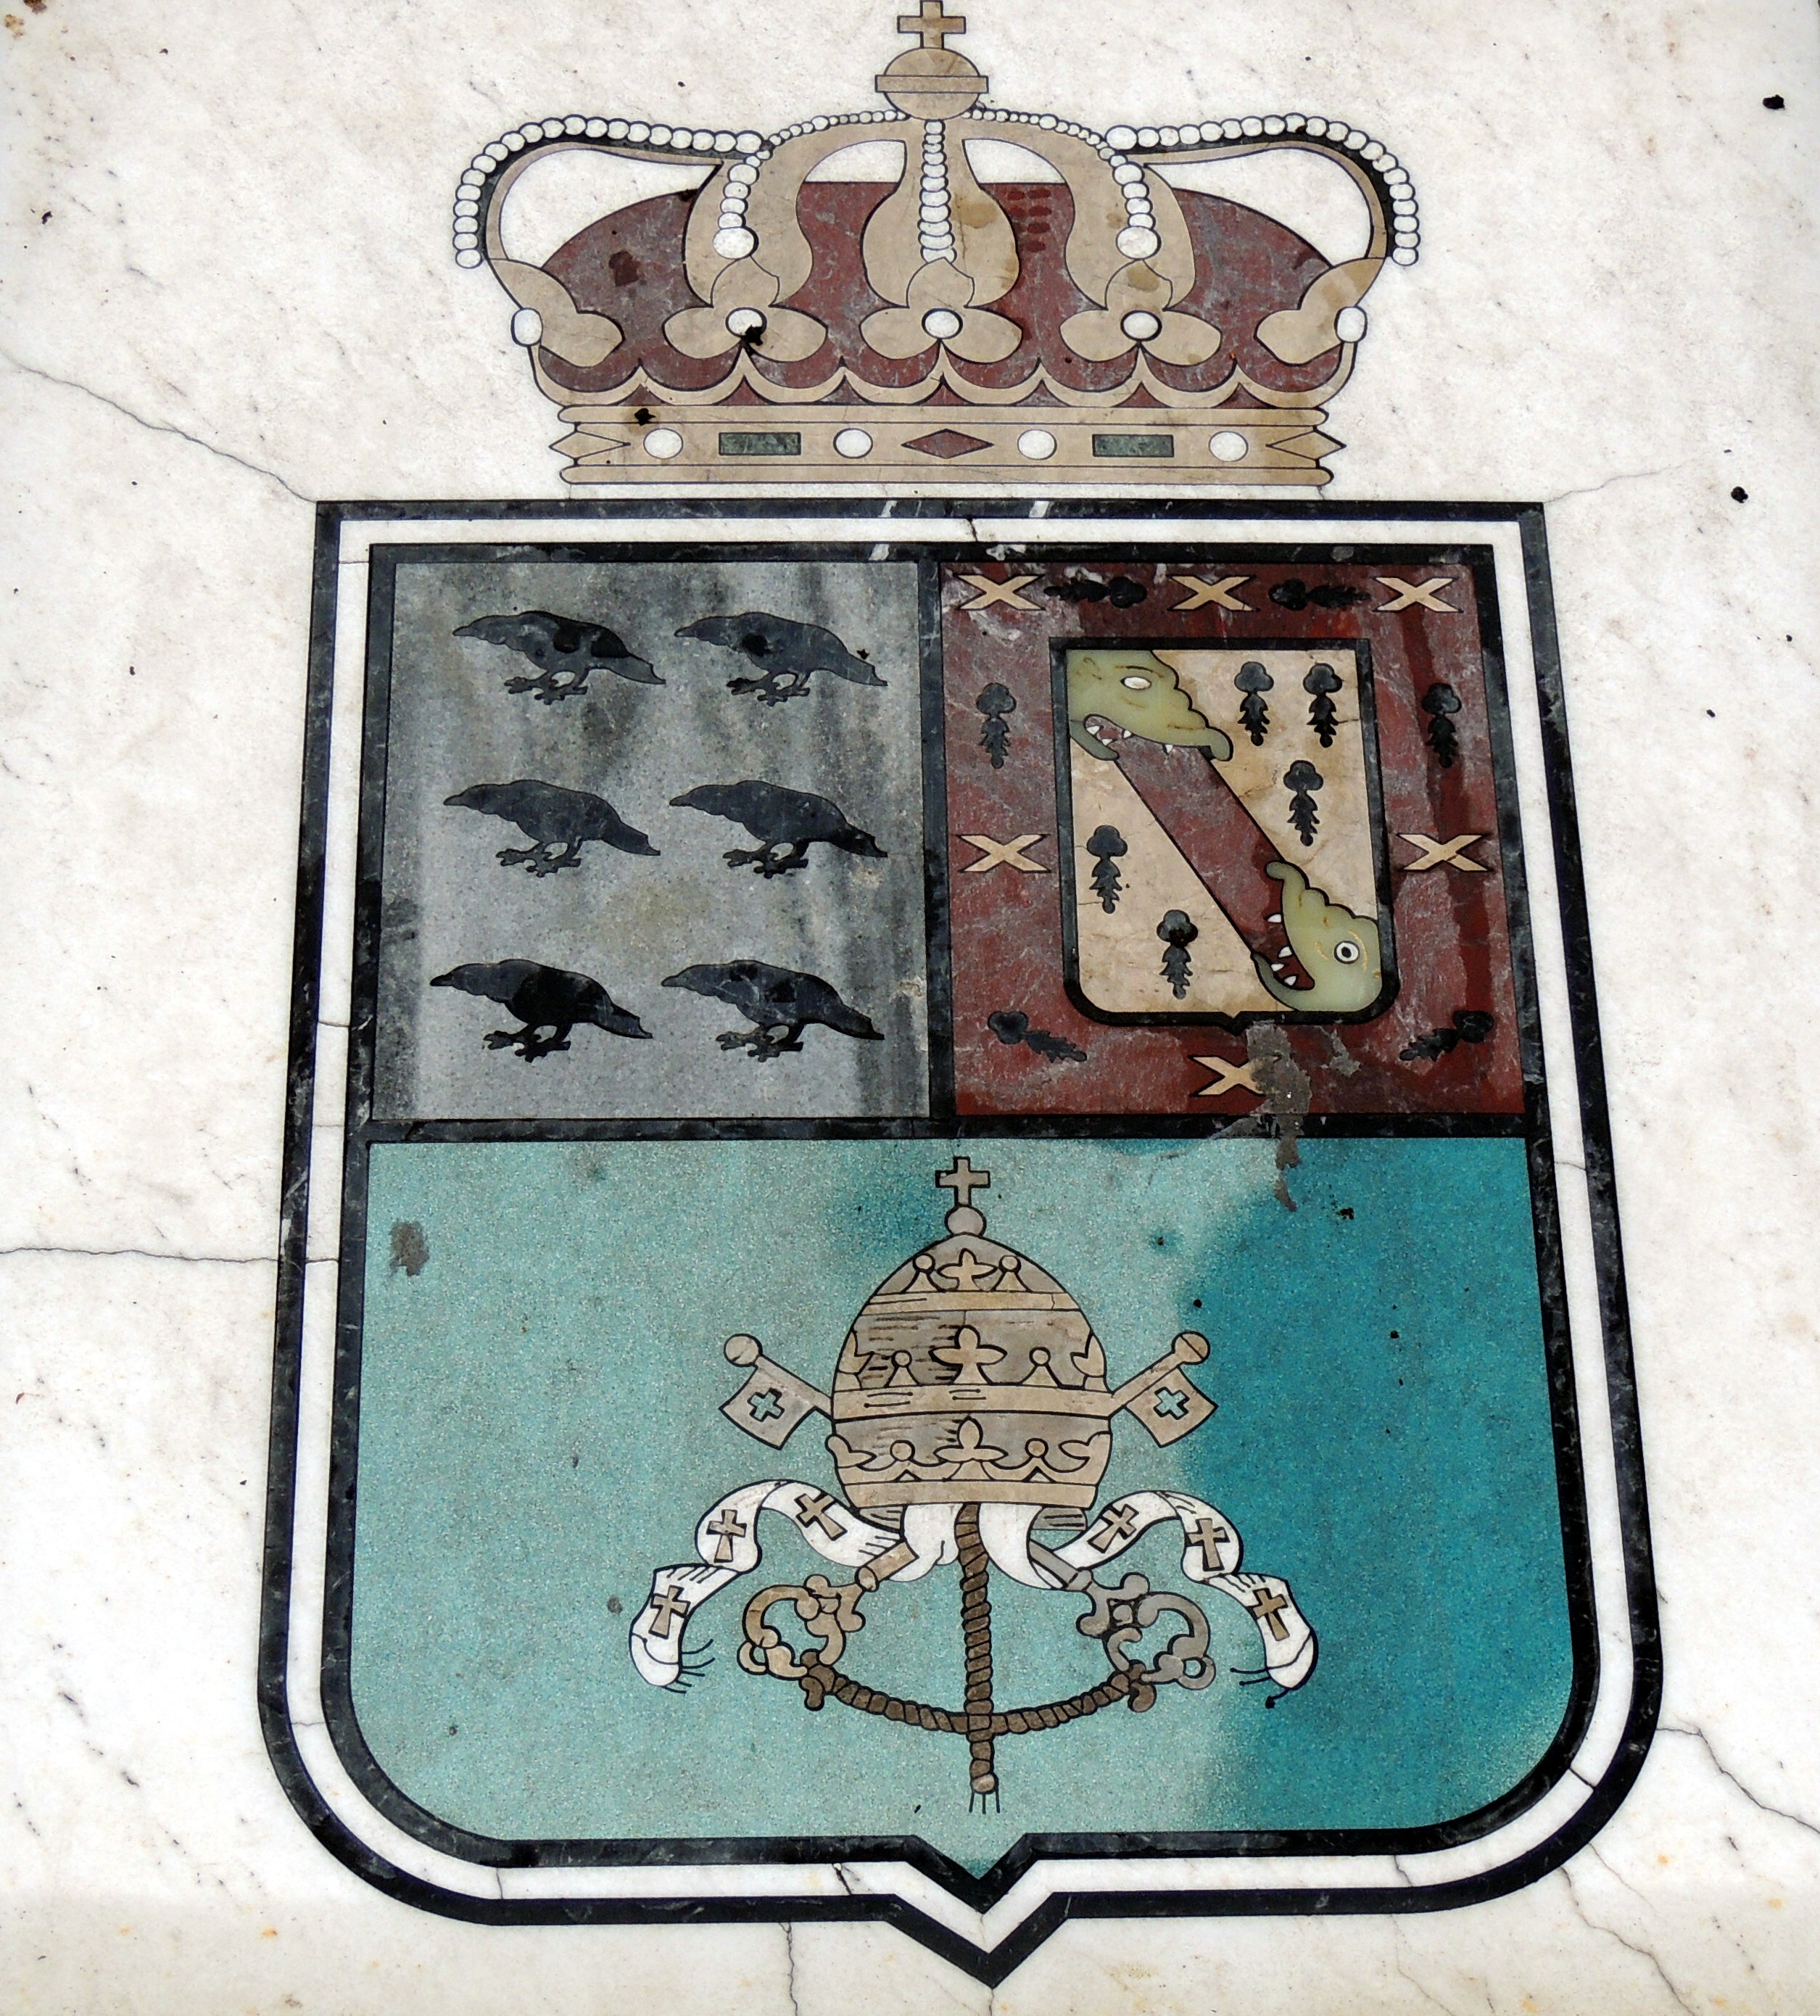
window, europe, art, spain, espagne, pueblo, europa, espaa, puerto, espanha, porto, marinero, asturias, cudillero, pobo, costero